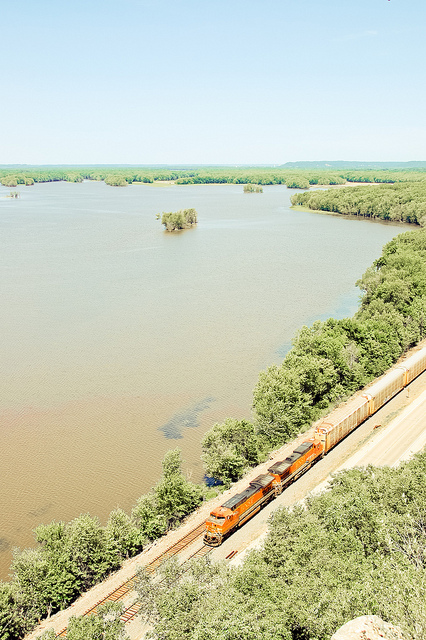
A large body of water with a train traveling past it.

An overhead view of a train traveling next to a lake.

A yellow train passing by trees and body of water.

A train that is on the rails near water.

A large long train on a steel track near some water.